Orez Shu'it
Also known as:
el - Greek: Ορέζ Σούιτ
he - Hebrew: אבס קון ארוז
jv - Javanese: Orez shu'it
ms - Malay: Orez shu'it
Category: rice (beans rice)
Cuisine: Israeli
Associated cuisines: Israeli
Area: Jerusalem
Countries: Israel
Region: Western Asia

The dish consisting of white beans cooked in a tomato paste, served on white rice.

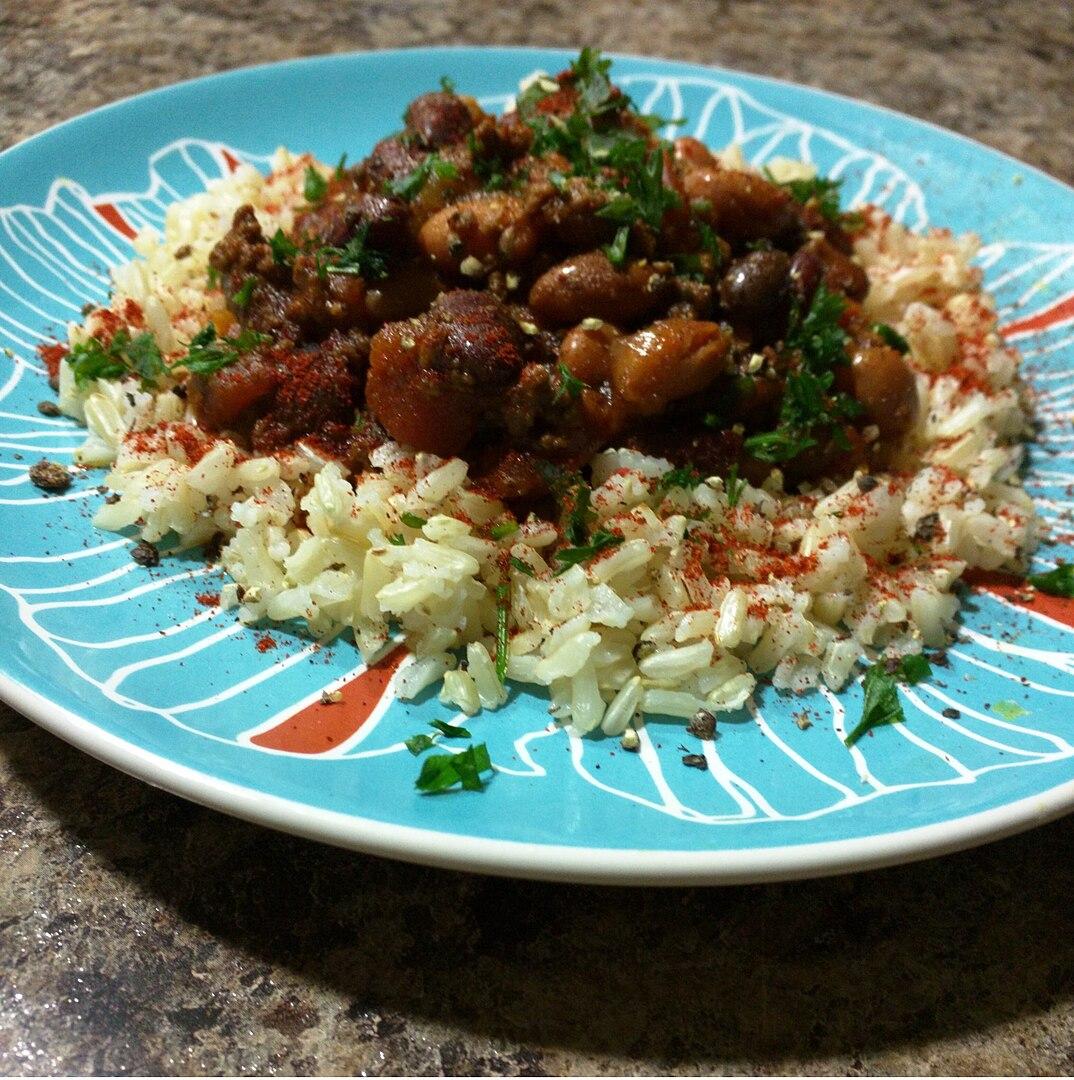